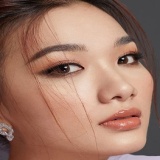
ca sĩ Sĩ Thanh